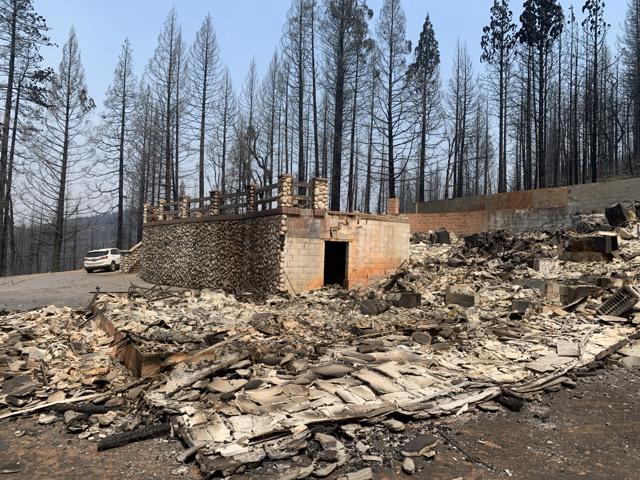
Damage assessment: destroyed